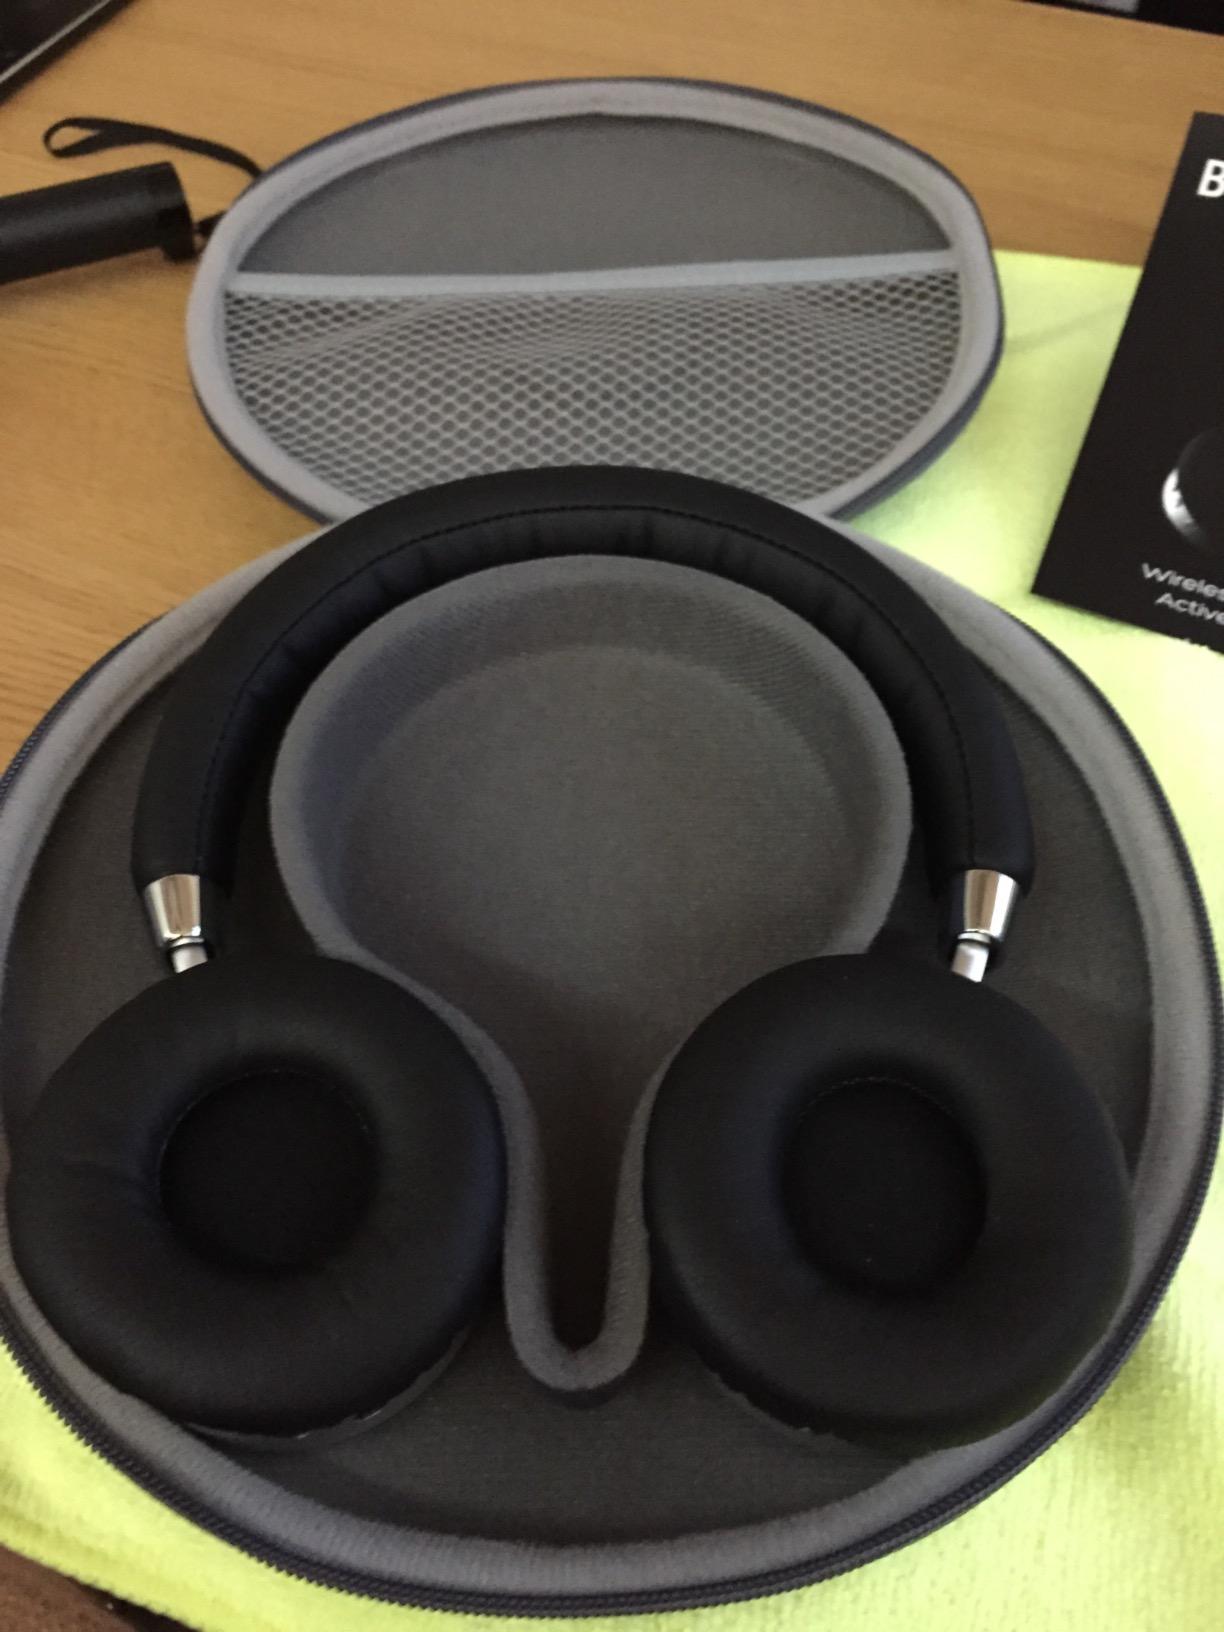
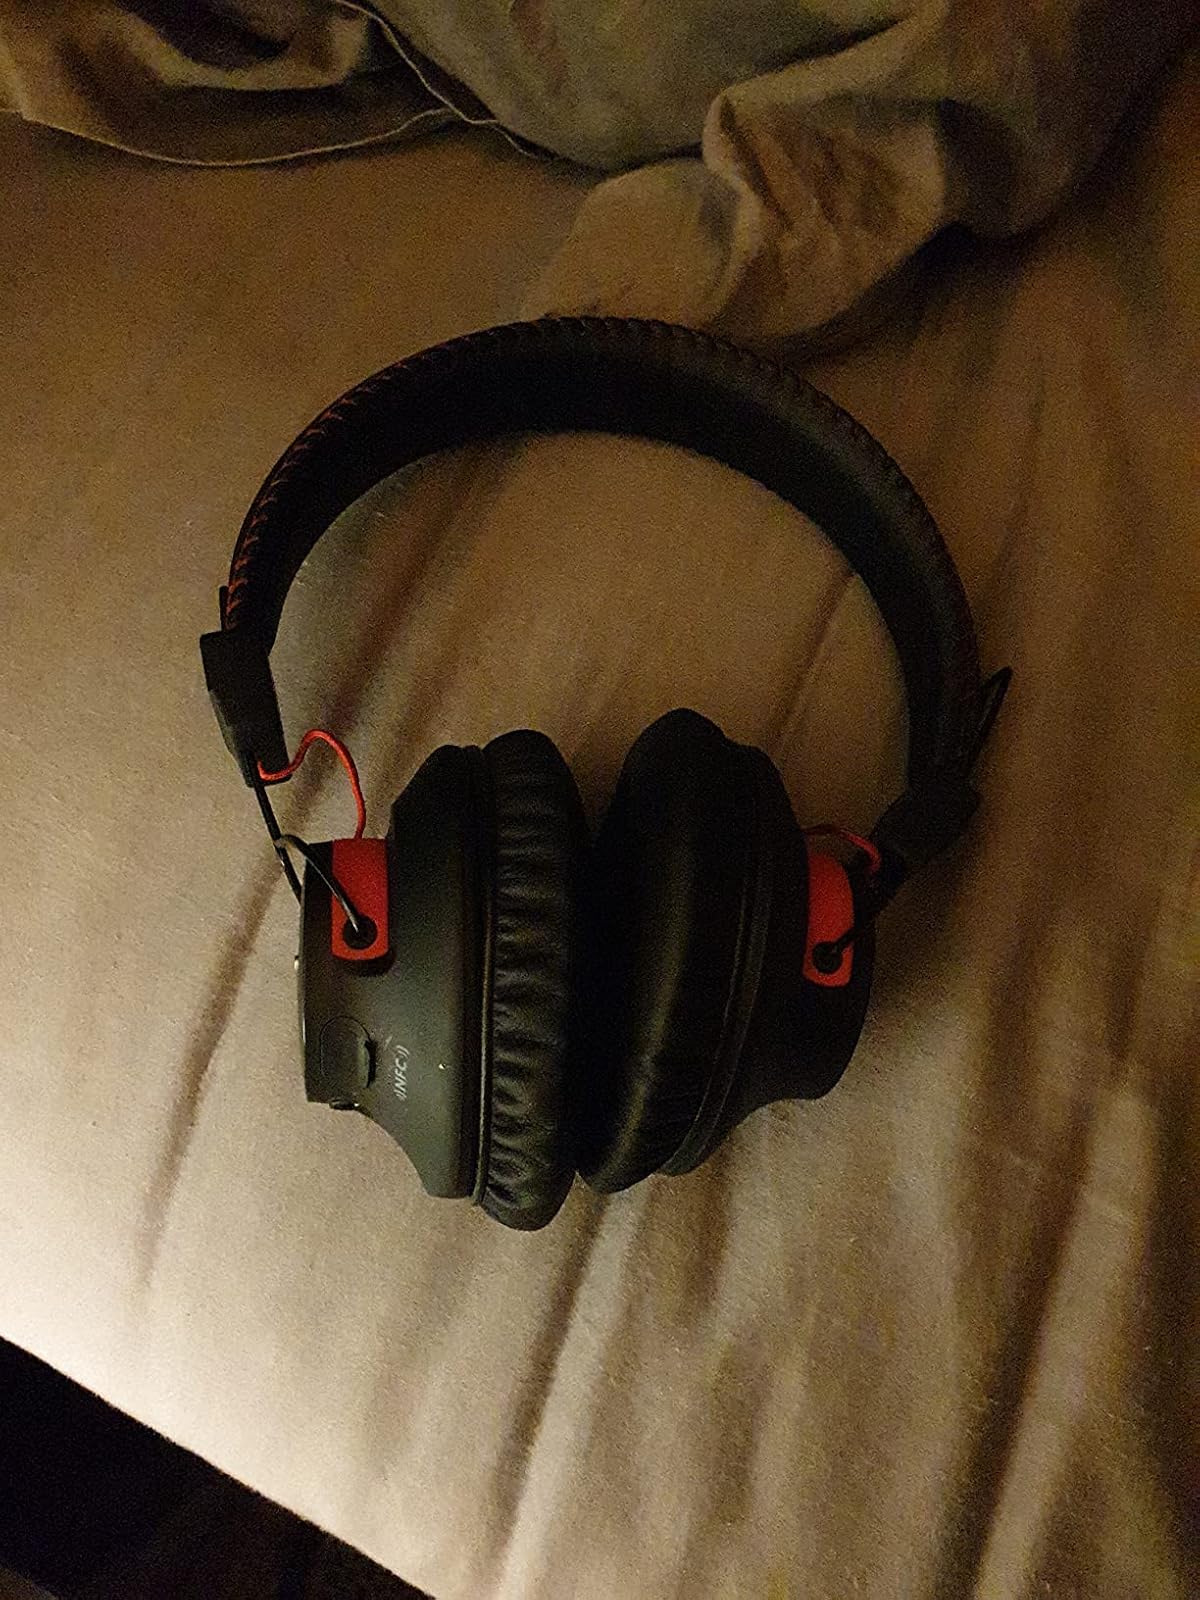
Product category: headphones
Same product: no